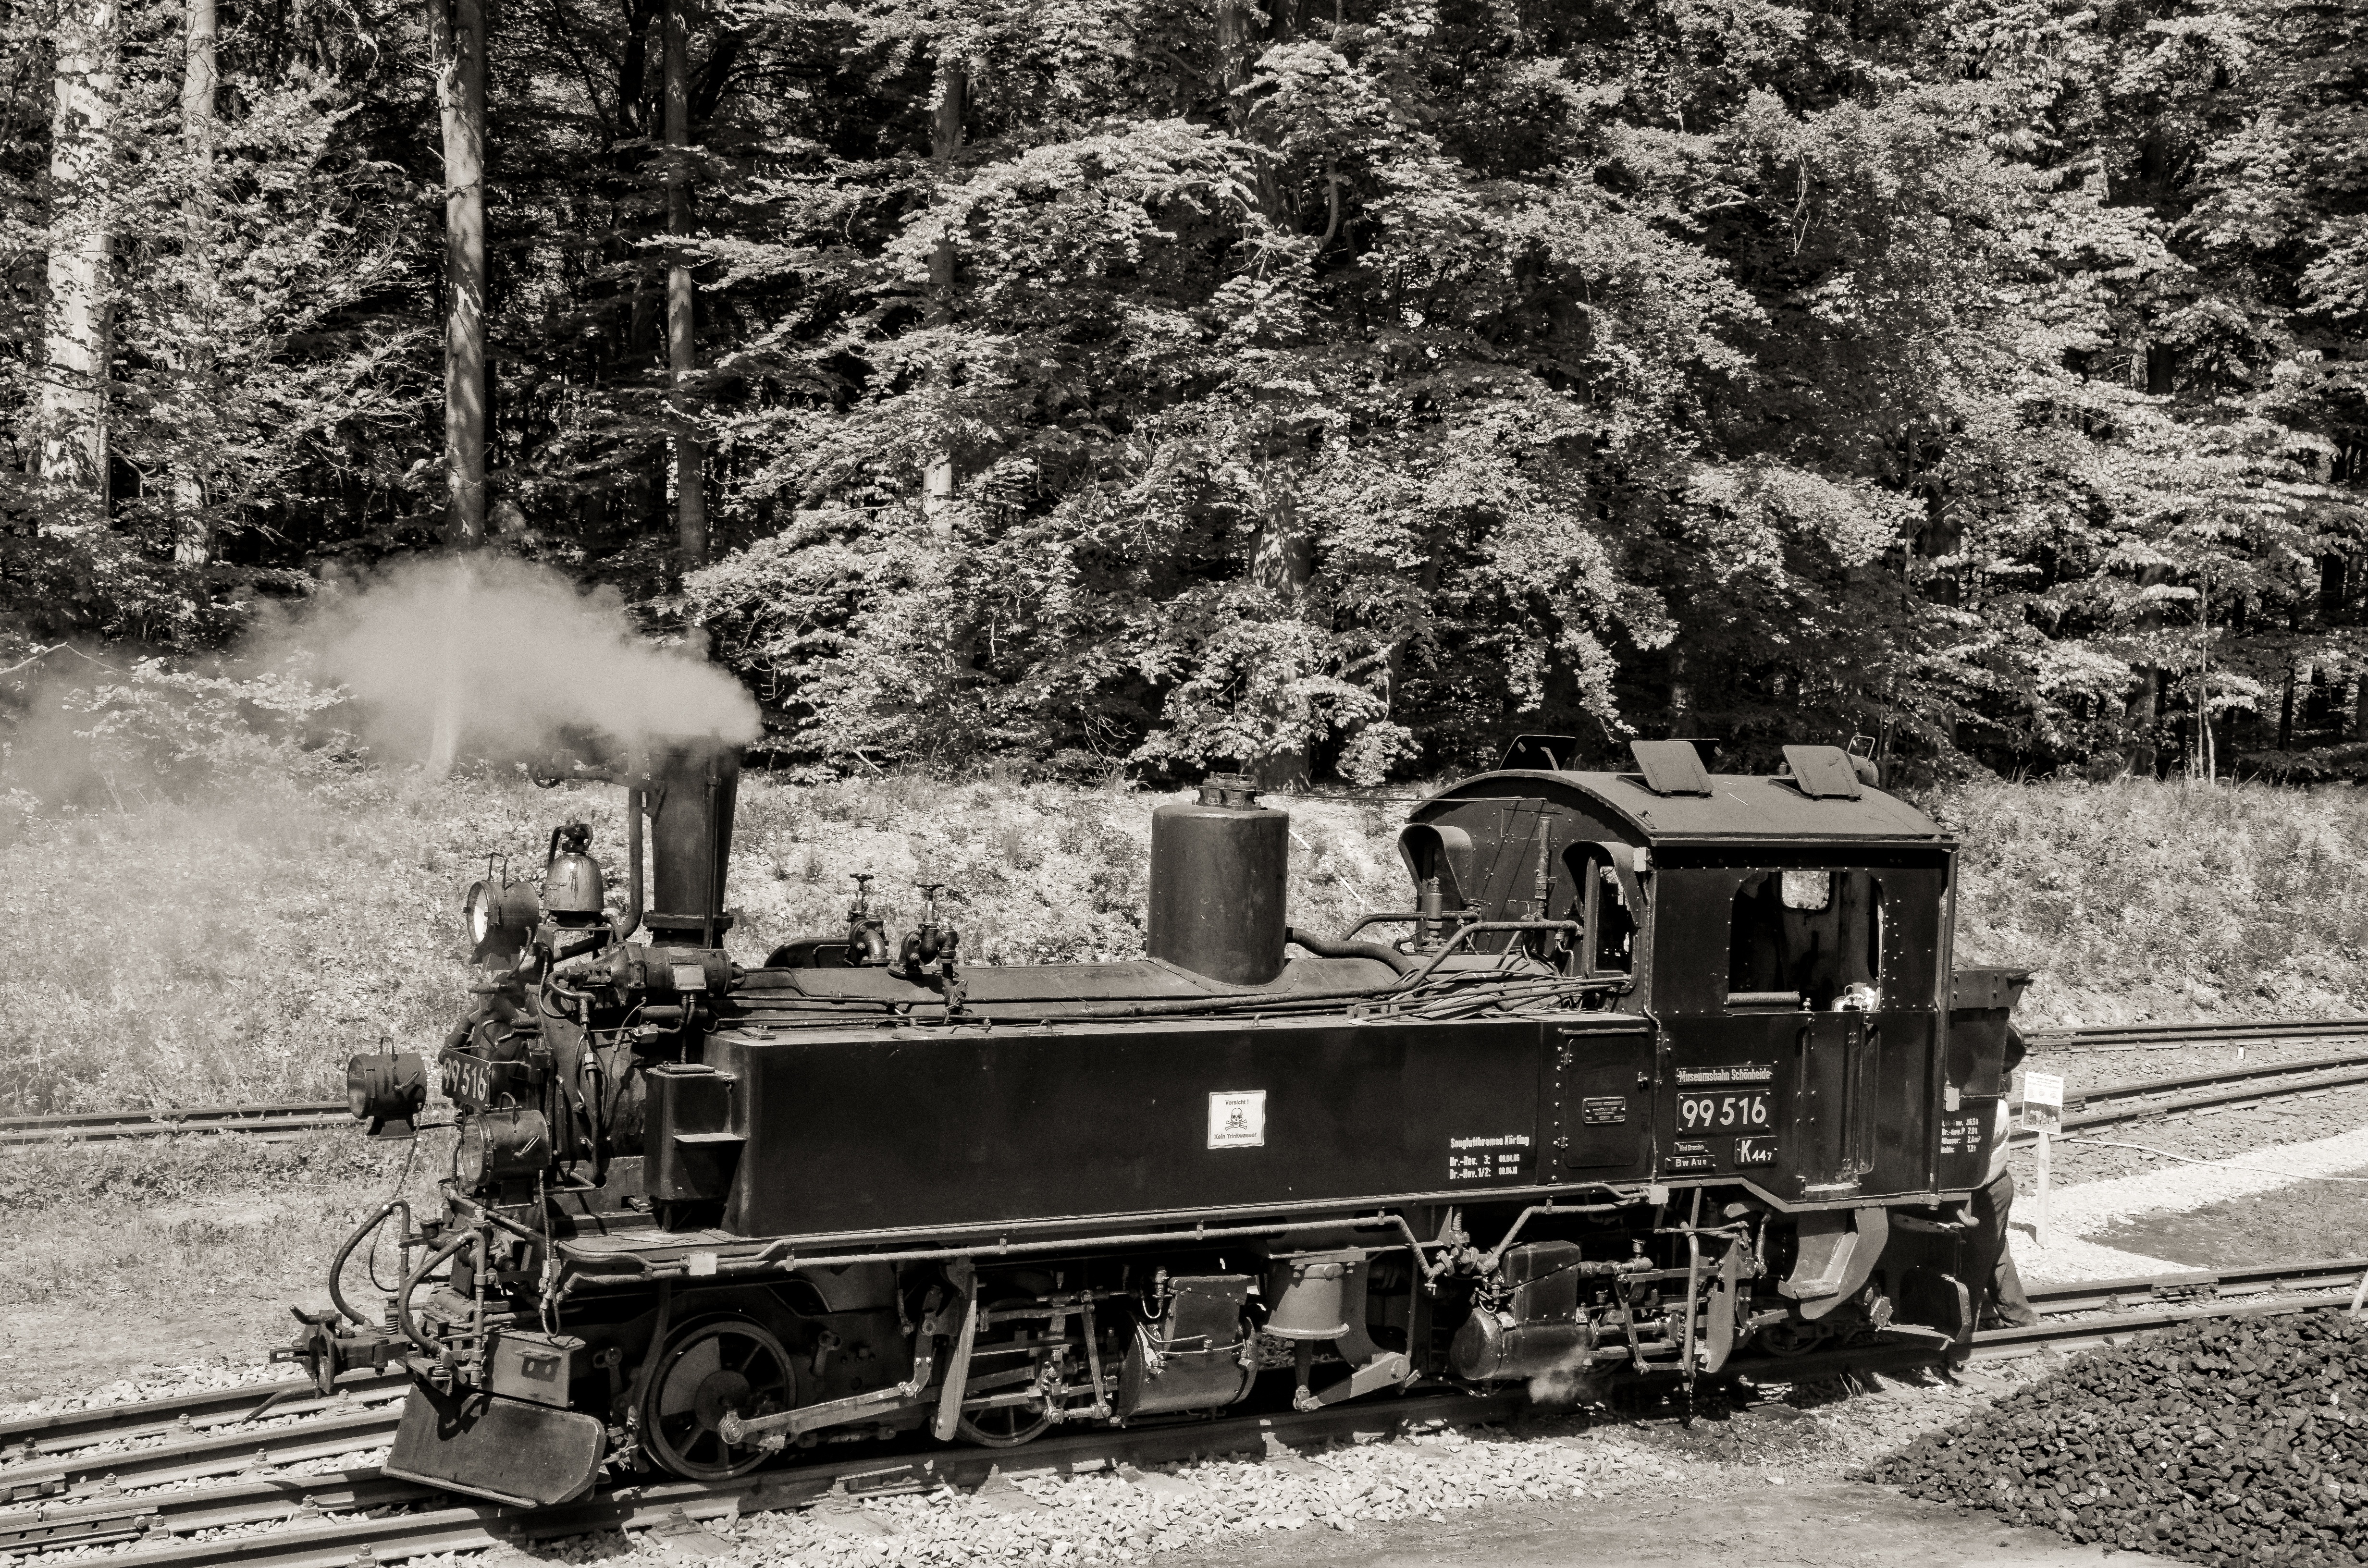
black and white, technology, track, railway, retro, steam, train, transport, vehicle, drive, metal, memory, nostalgia, monochrome, heat, locomotive, loco, oldtimer, nostalgic, steam engine, past, historically, seemed, vehicles, force, rail transport, gleise, rail traffic, towing vehicle, steam locomotive, narrow gauge, f hrerstand, saxony anhalt, museum locomotive, steam railway, formerly, historic train, old time, at that time, land vehicle, under steam, connecting rods, monochrome photography, rolling stock, railroad car, railway nostalgia, br99, s chische ivk